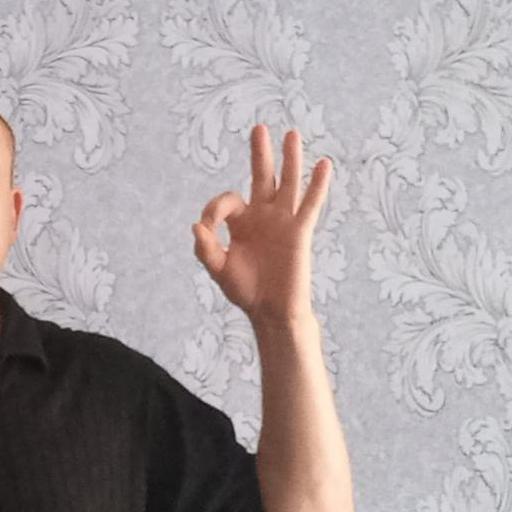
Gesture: ok